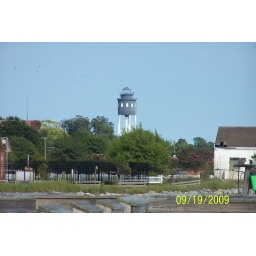
Cape Charles water tower in lighthouse attire